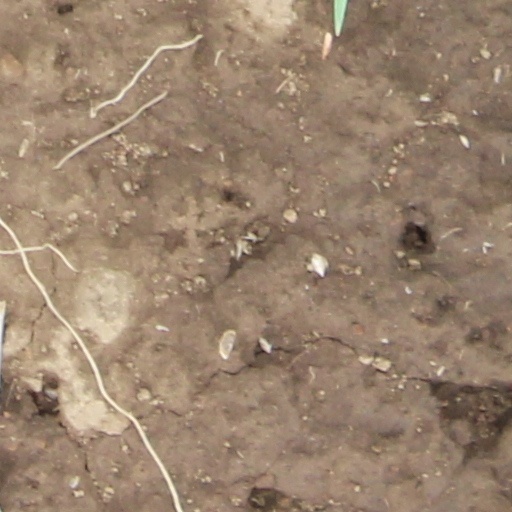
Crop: wheat